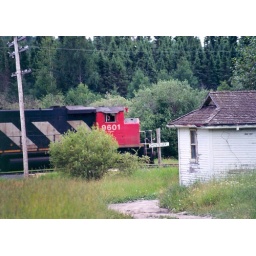
An area accessable only by train or water